Camp X-Ray

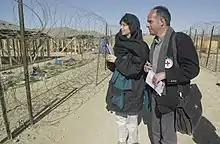
International Red Cross members visiting Camp X-Ray in January 2002.

Camp X-Ray was originally built during Operation Sea Signal to house "excludables" in the mid-1990s when Fidel Castro allowed any Cuban wishing to do so, to cross through the Cuban-operated minefields and enter the base. Excludables were held in Camp X-ray near Post 37 before being sent back to Cuba. Excludables included troublemakers from the regular camps, where the United States was processing Cuban Asylum Seekers (CAS) for emigration to the United States. The US government was at the time allowed access to Cuban records to process these people. Over 100,000 CAS were processed in the mid-1990s and allowed to enter the United States.During the War on terror, beginning in the fall of 2001 after the 9/11 attacks, the US reestablished the camp for housing captured combatants. To get the camp up and operational Naval Mobile Construction Battalion 133 sent a detachment that had been working at Roosevelt Roads Naval Station. The supervision and care of these detainees at Camp X-Ray was handled by Joint Task Force 160 (JTF-160), while interrogations were conducted by Joint Task Force 170 (JTF-170). JTF-160 was under the command of Marine Brigadier General Michael R. Lehnert until March 2002, when he was replaced by Brigadier General Rick Baccus. Since Camp X-Ray's closure and the subsequent opening of Camp Delta, JTF-160 and 170 have been combined into Joint Task Force Guantanamo (JTF-GTMO).